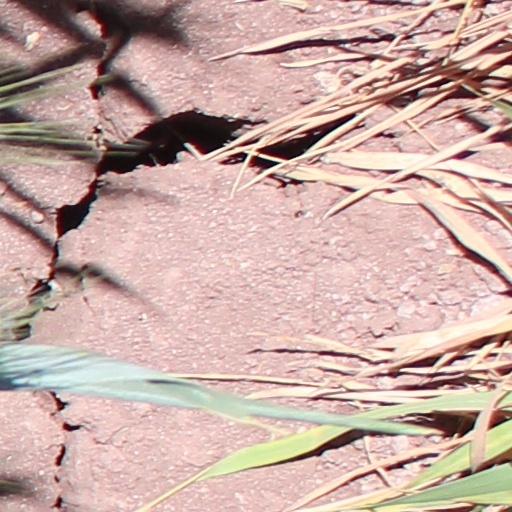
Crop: wheat